Worcester Cold Storage and Warehouse Co. fire

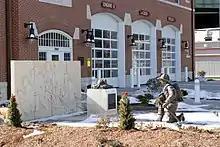
Memorial at the Franklin Street Fire Station in Worcester

A memorial service and procession for the firefighters were held in Worcester's Centrum Centre on December 9, 1999. The service was broadcast on several national news networks and was attended by President Bill Clinton, Vice President Al Gore, Senator Ted Kennedy and Senator John Kerry (who flew non-stop from Burma, where he had been attending a diplomatic function). Also in the procession were firefighters from around the United States, Canada, and from Dublin, Ireland. The Boston Stock Exchange suspended business at 11:00am during the memorial and observed a minute's silence while a bell was rung in tribute on the trading floor.